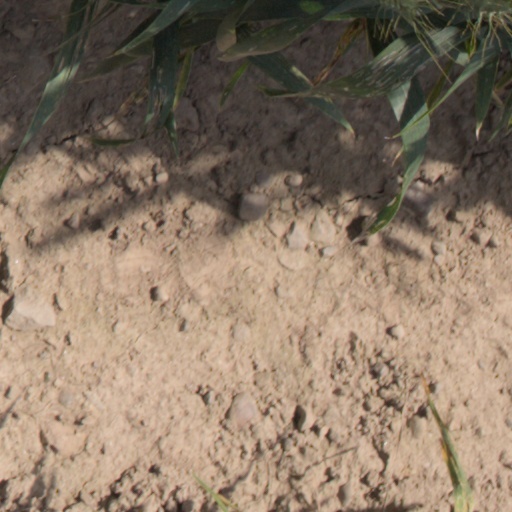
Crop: wheat